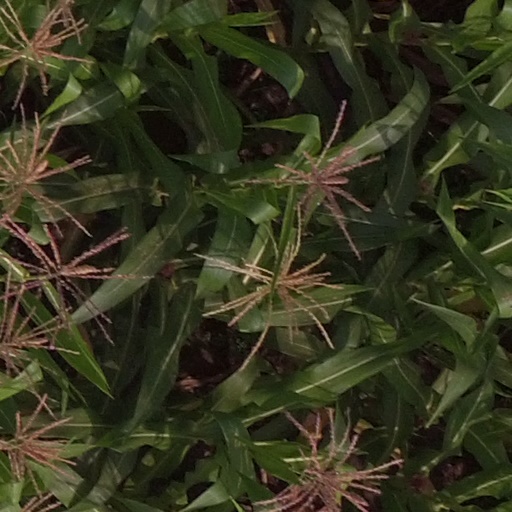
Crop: maize; corn